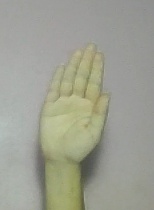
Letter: seen